Insecticide (video game)

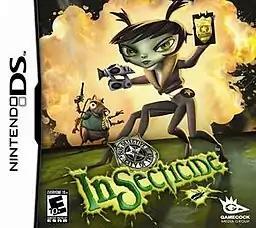
North American Nintendo DS box art

Insecticide is a 2008 action-adventure game by Crackpot Entertainment and published by Gamecock Media Group for the Nintendo DS and Microsoft Windows.